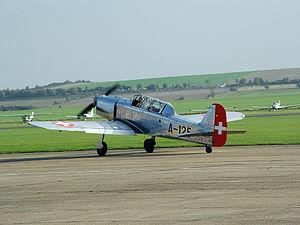
Le Pilatus P-2 est un avion d'entraînement conçu par le fabricant suisse Pilatus. Il a fait son premier vol le 27 avril 1945. Il a été utilisé par les Forces aériennes suisses de 1946 jusqu'en 1981.